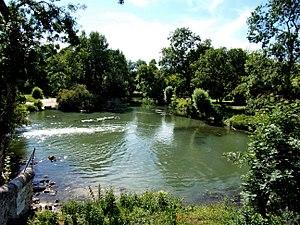
L'Indre en aval du pont de Courçay
Courçay est une commune française située dans le département d'Indre-et-Loire, en région Centre-Val de Loire.